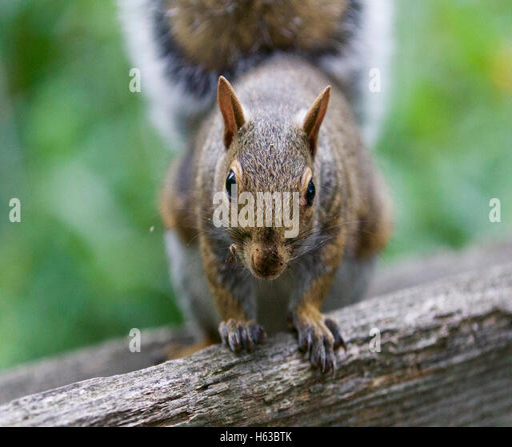
beautiful image with a cute funny squirrel